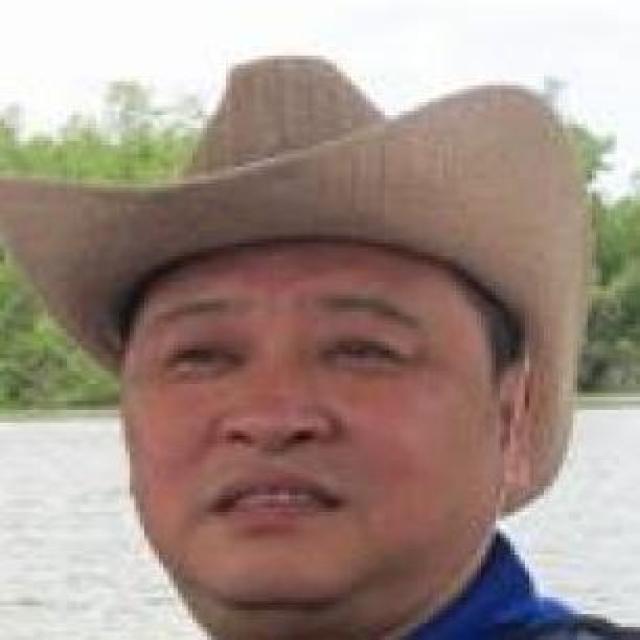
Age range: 45-64